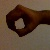
The image shows a hand gesture representing the number 0 in Indian Sign Language.